Skyliner

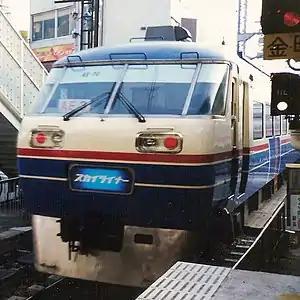
Keisei AE series train on "Skyliner" service prior to 1990

The "Skyliner"'s predecessor was the "Kaiungō" express service, which began operation non-stop from Keisei Ueno to Keisei Narita on May 1, 1952, 26 years before the opening of Narita Airport. Seat reservations were mandatory.